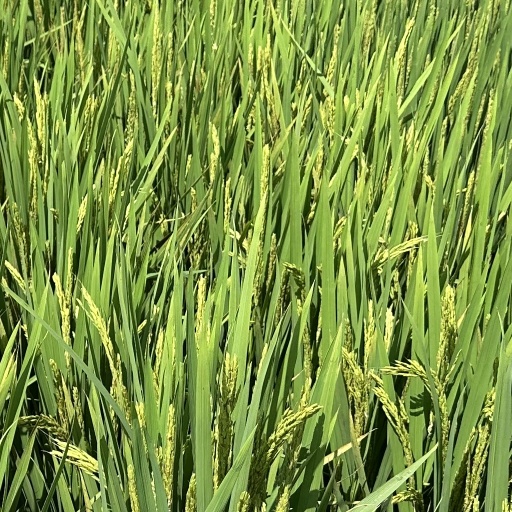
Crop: rice